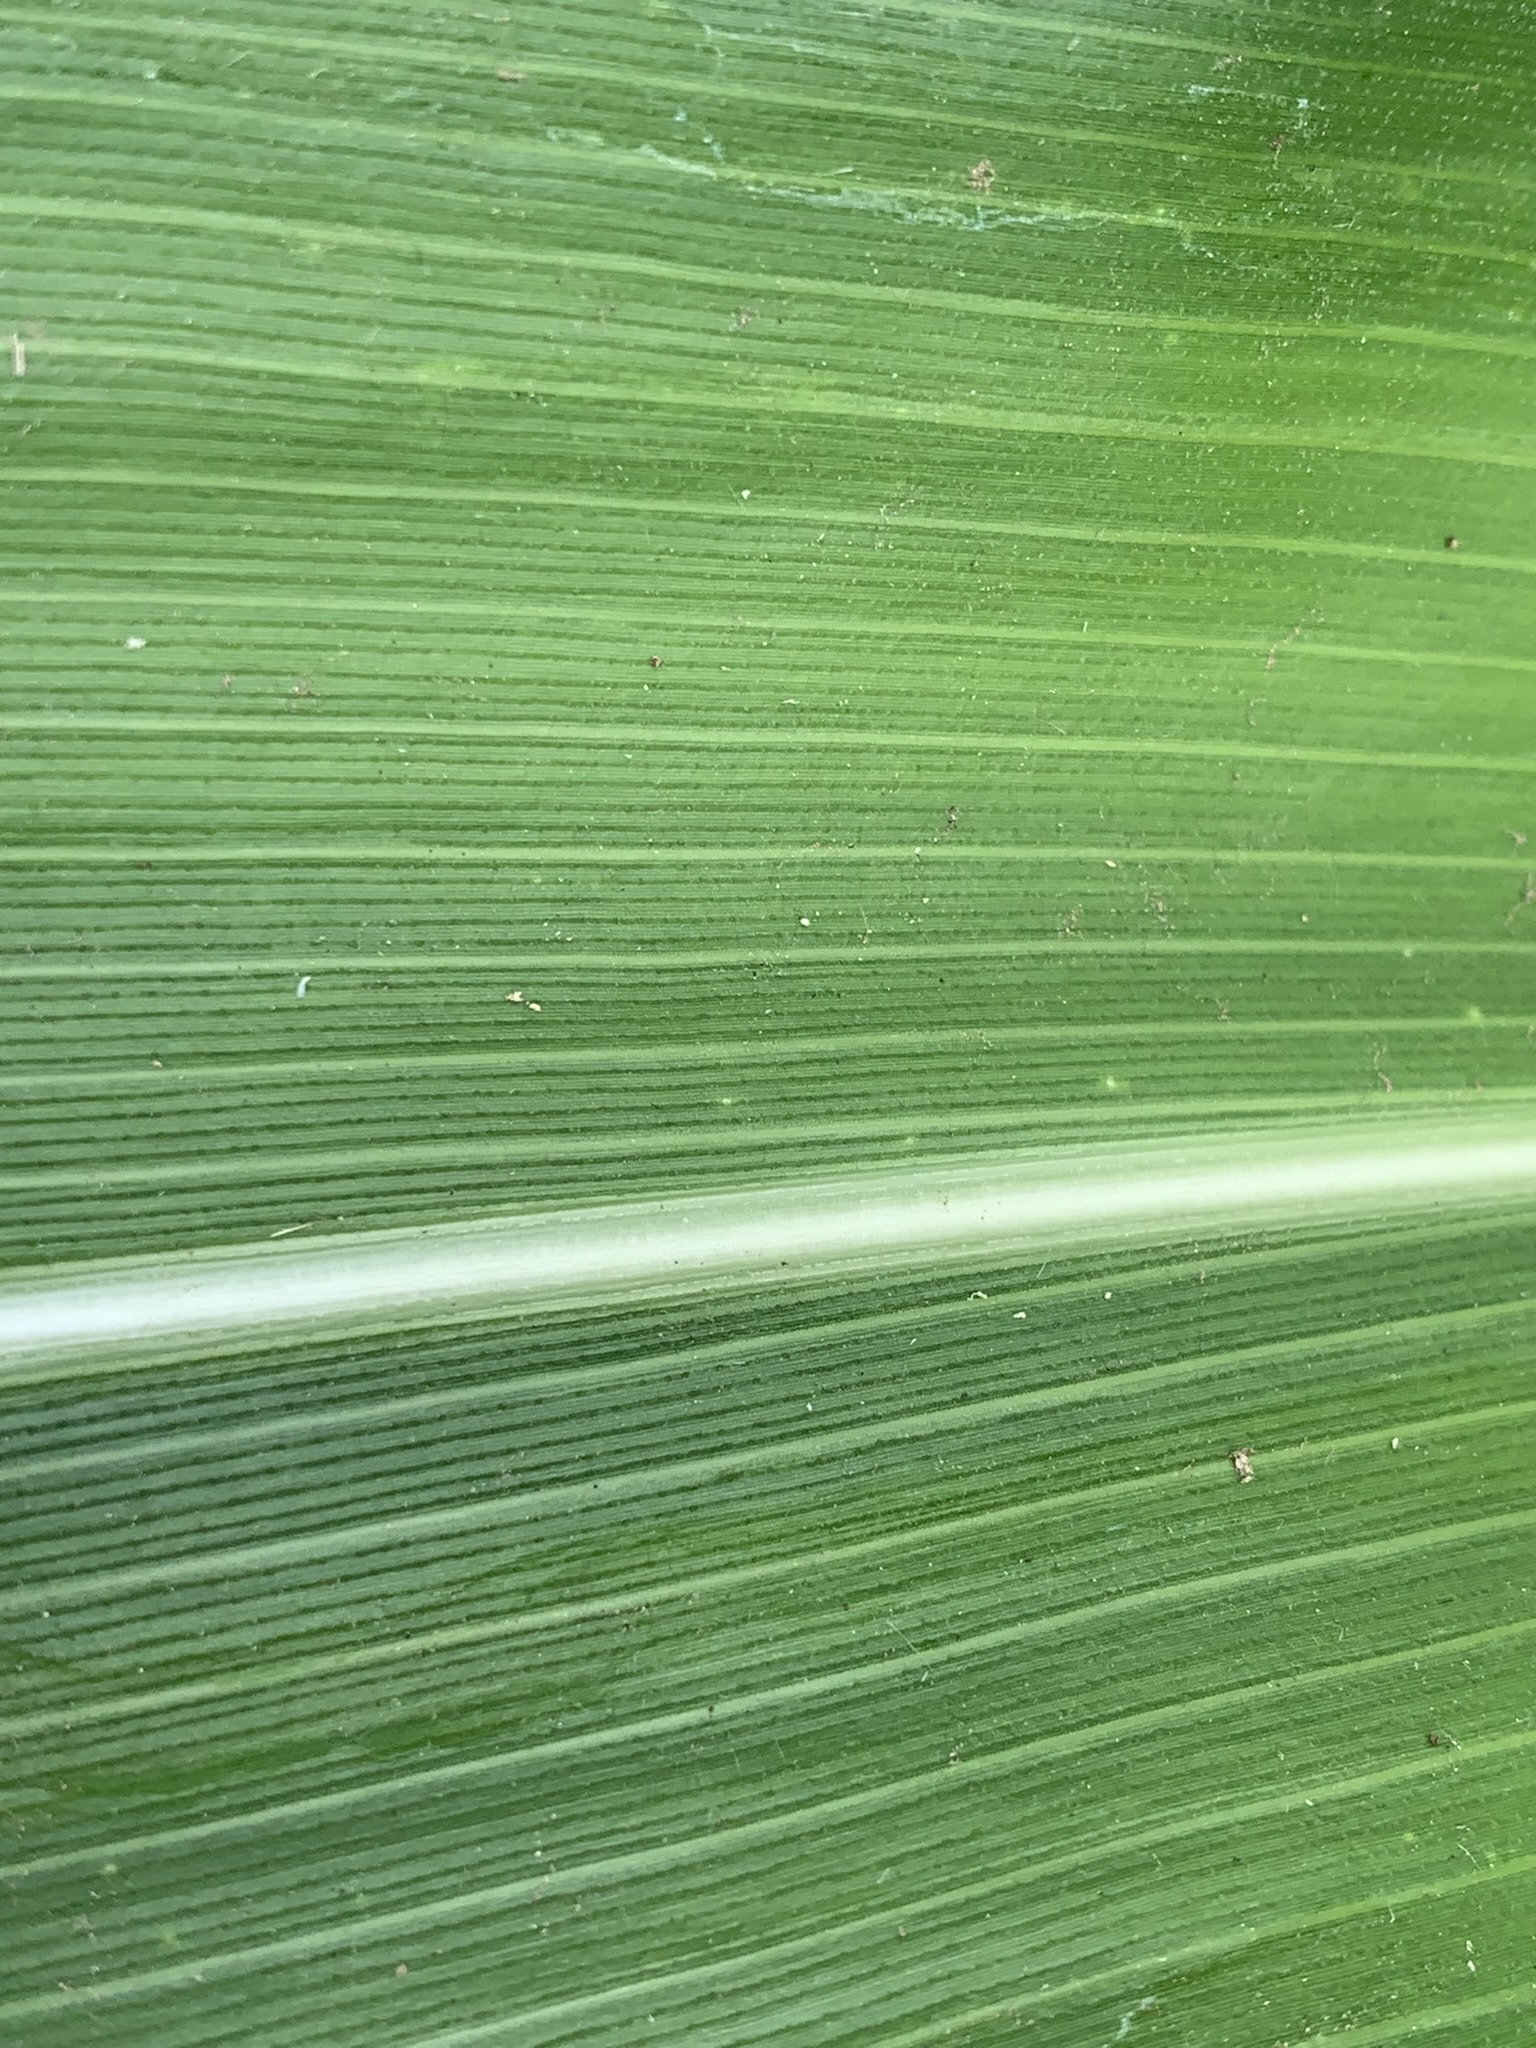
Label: Healthy